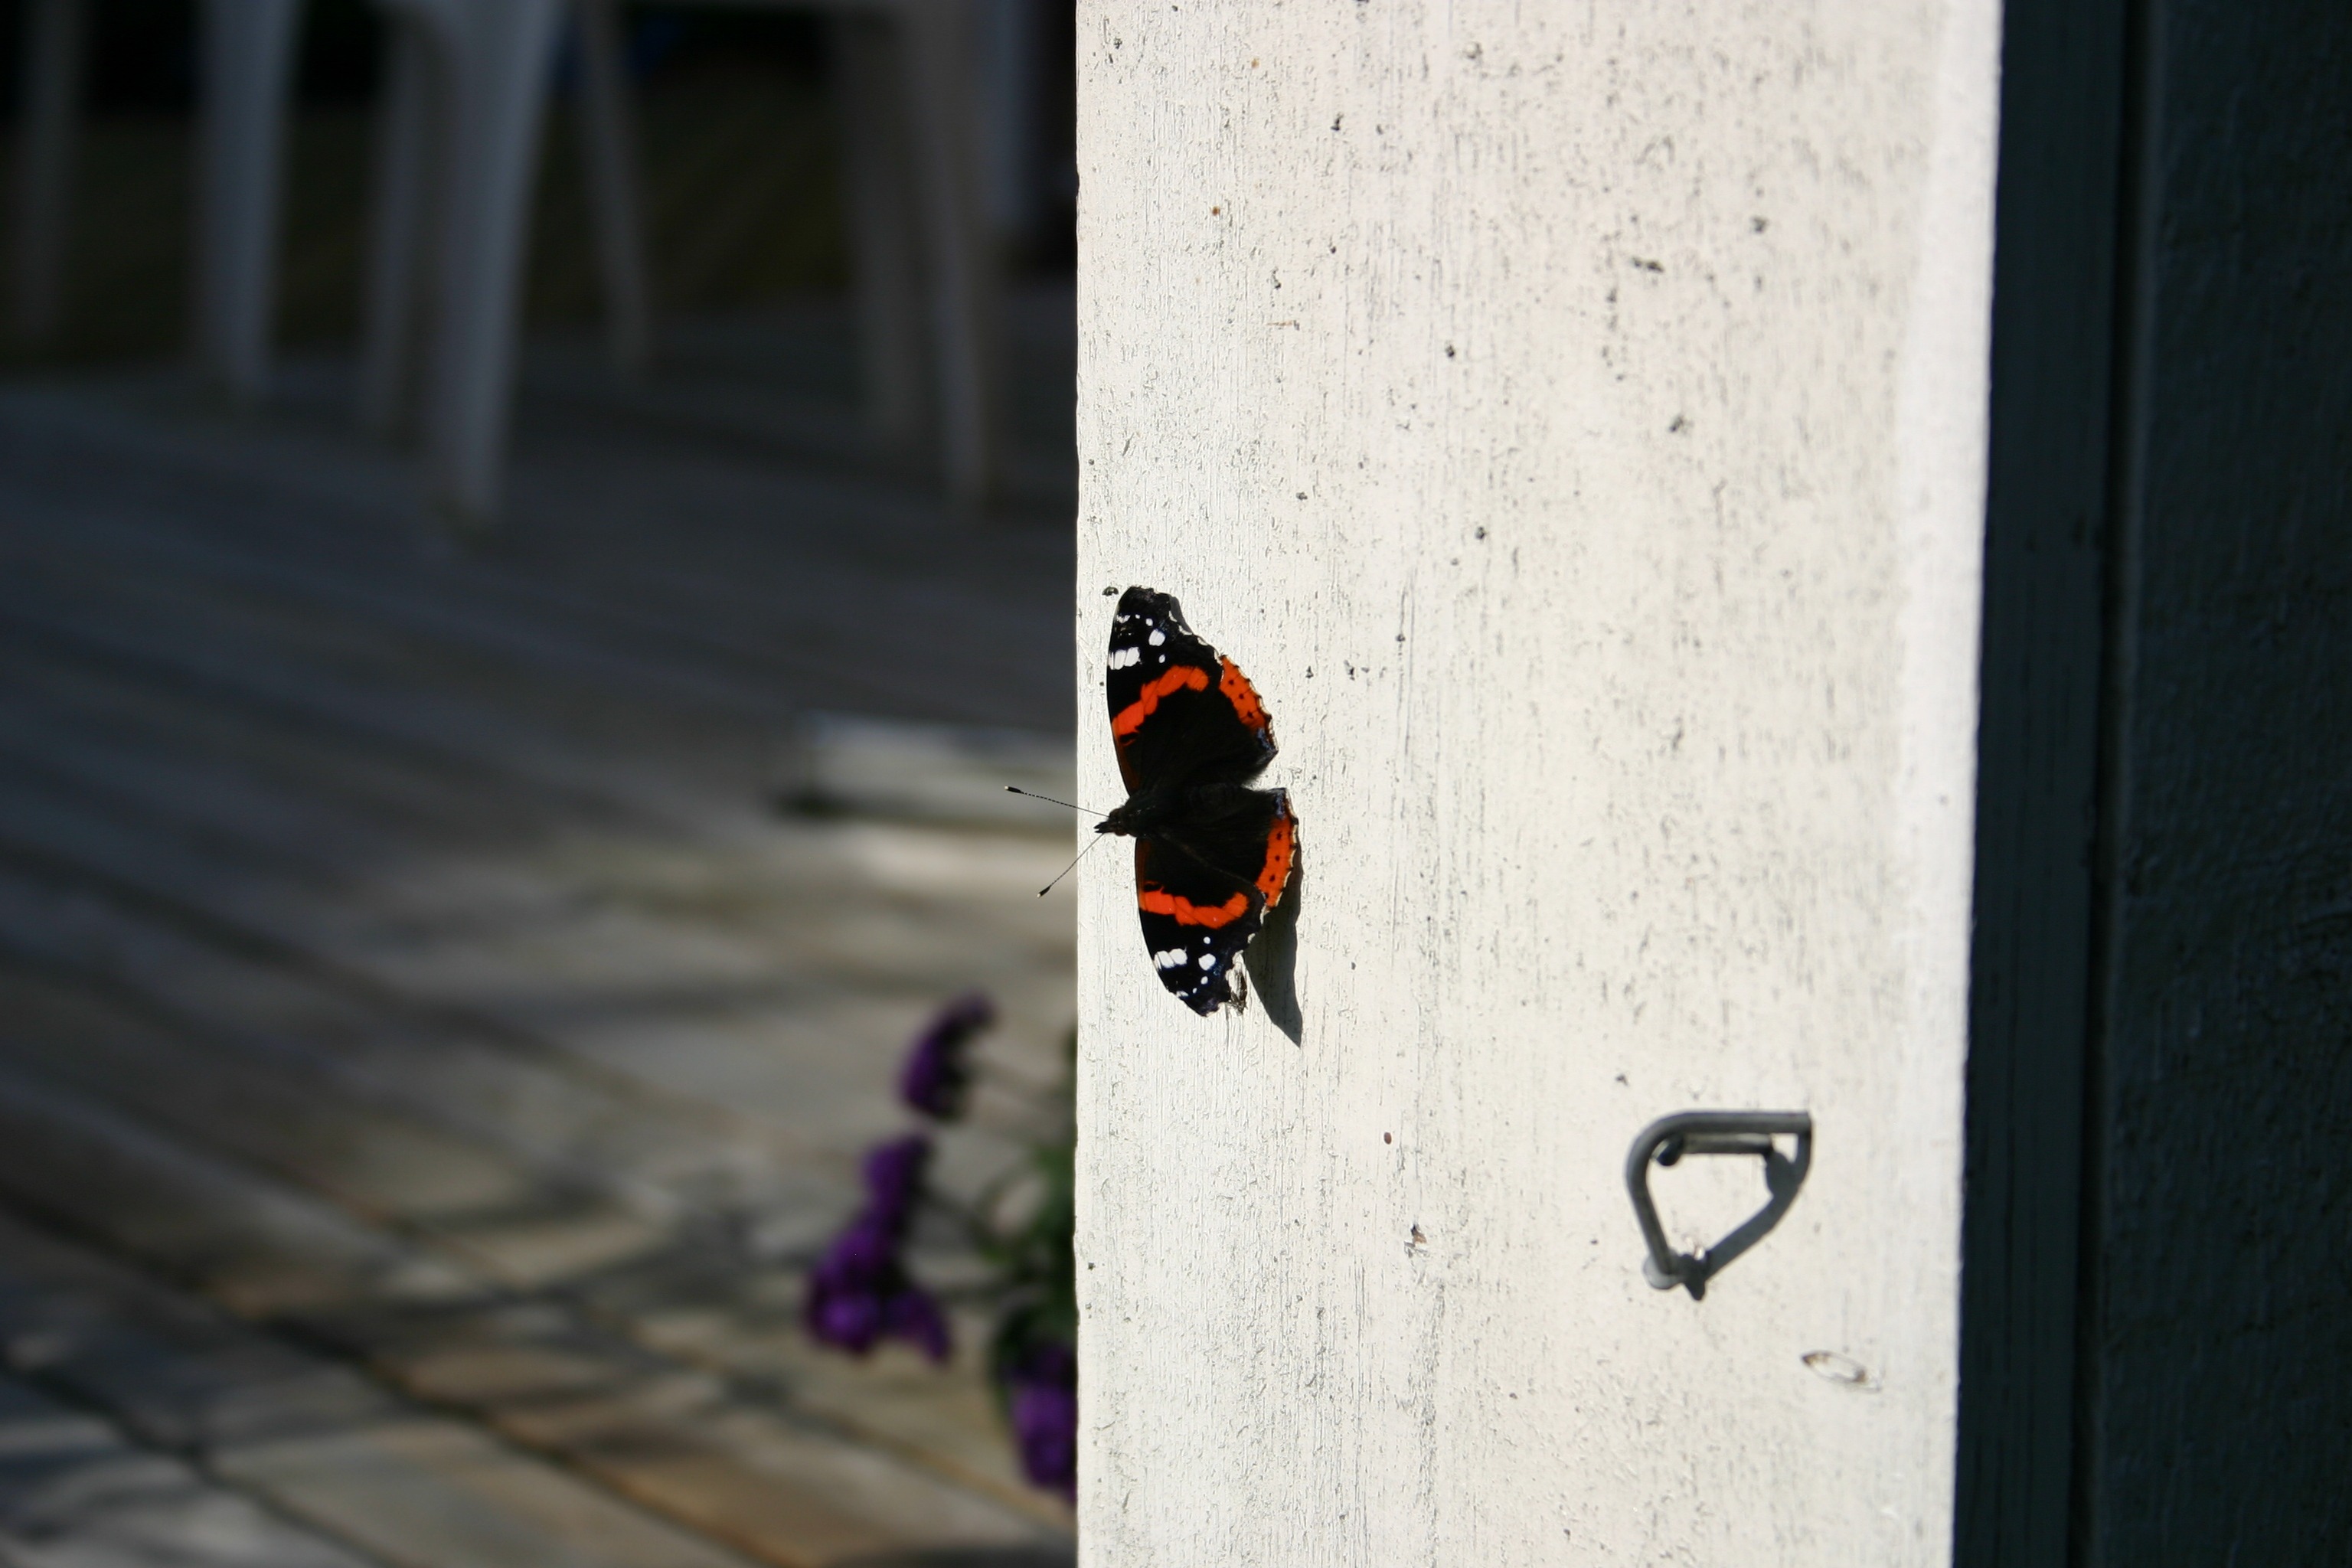
nature, plant, white, animal, wall, pot, summer, red, color, insect, shadow, blue, butterfly, black, art, photograph, insects, butterflies, shape